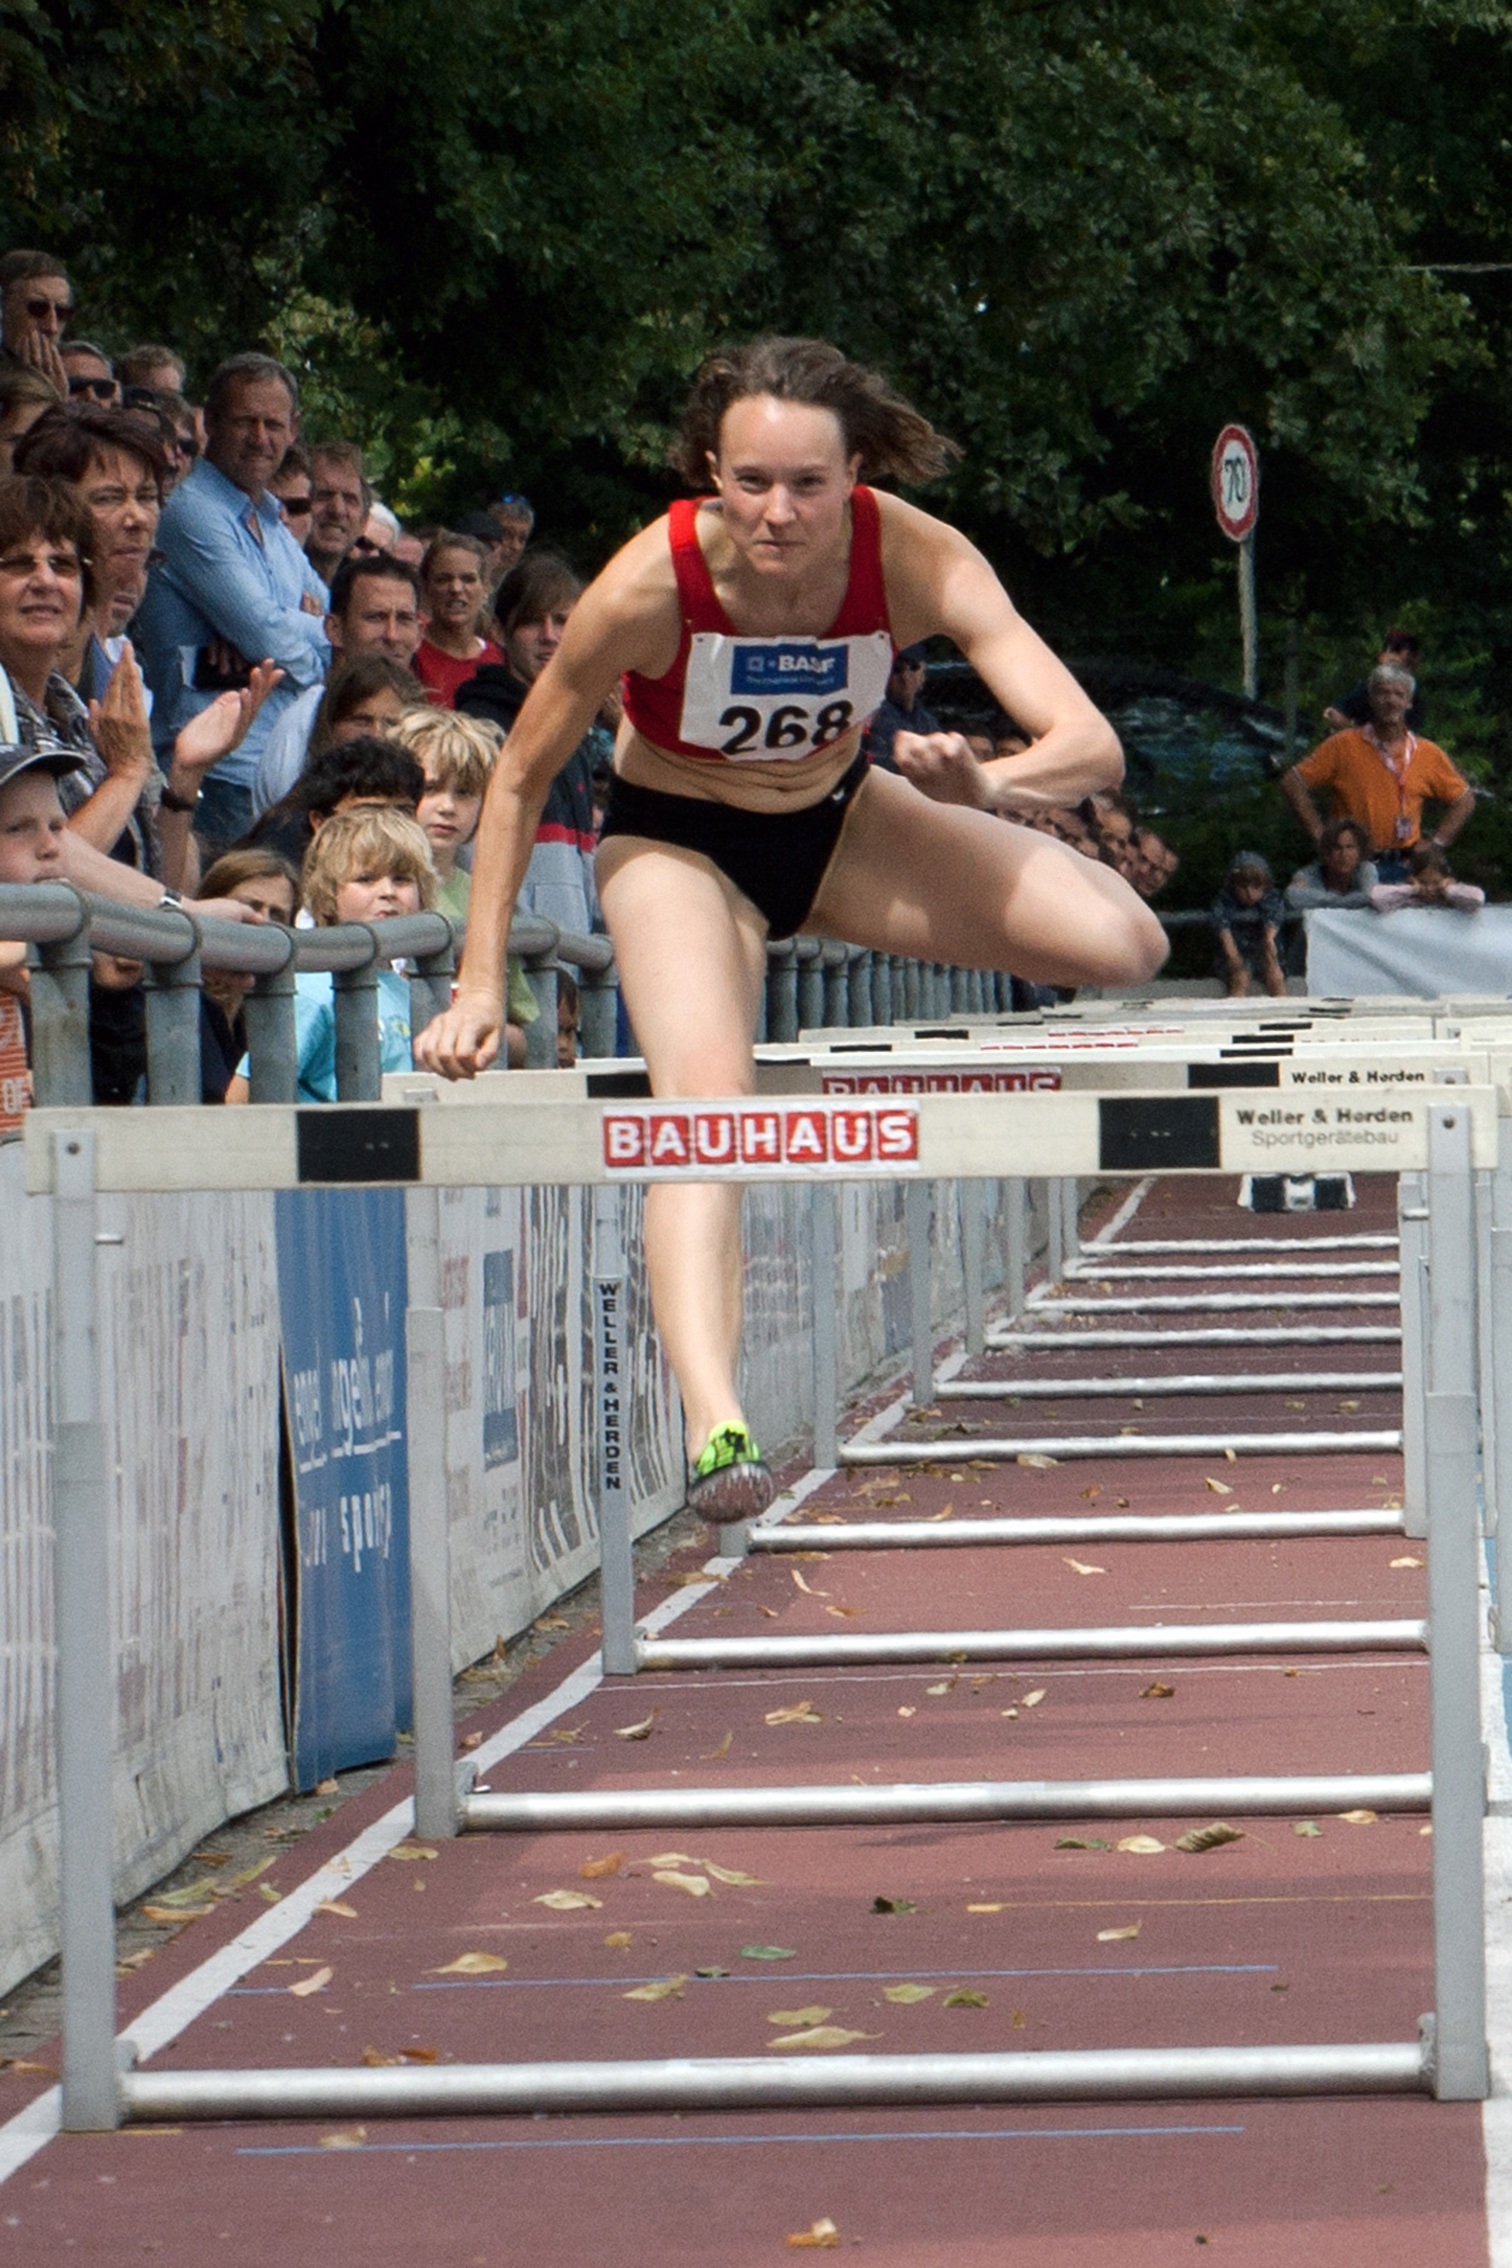
sport, running, jumping, sports, athletics, sprint, hurdles, triathlon, hurdle, hurdling, physical exercise, human action, endurance sports, duathlon, track and field athletics, steeplechase, 110 metres hurdles, 100 metres hurdles, obstacle race